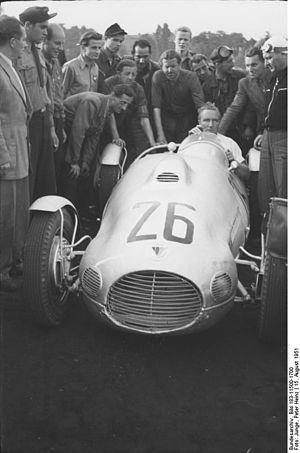
Manfred von Brauchitsch est un pilote automobile allemand. Pilote majeur de l'entre-deux-guerres, ses succès sont indissociables de ceux des Mercedes.